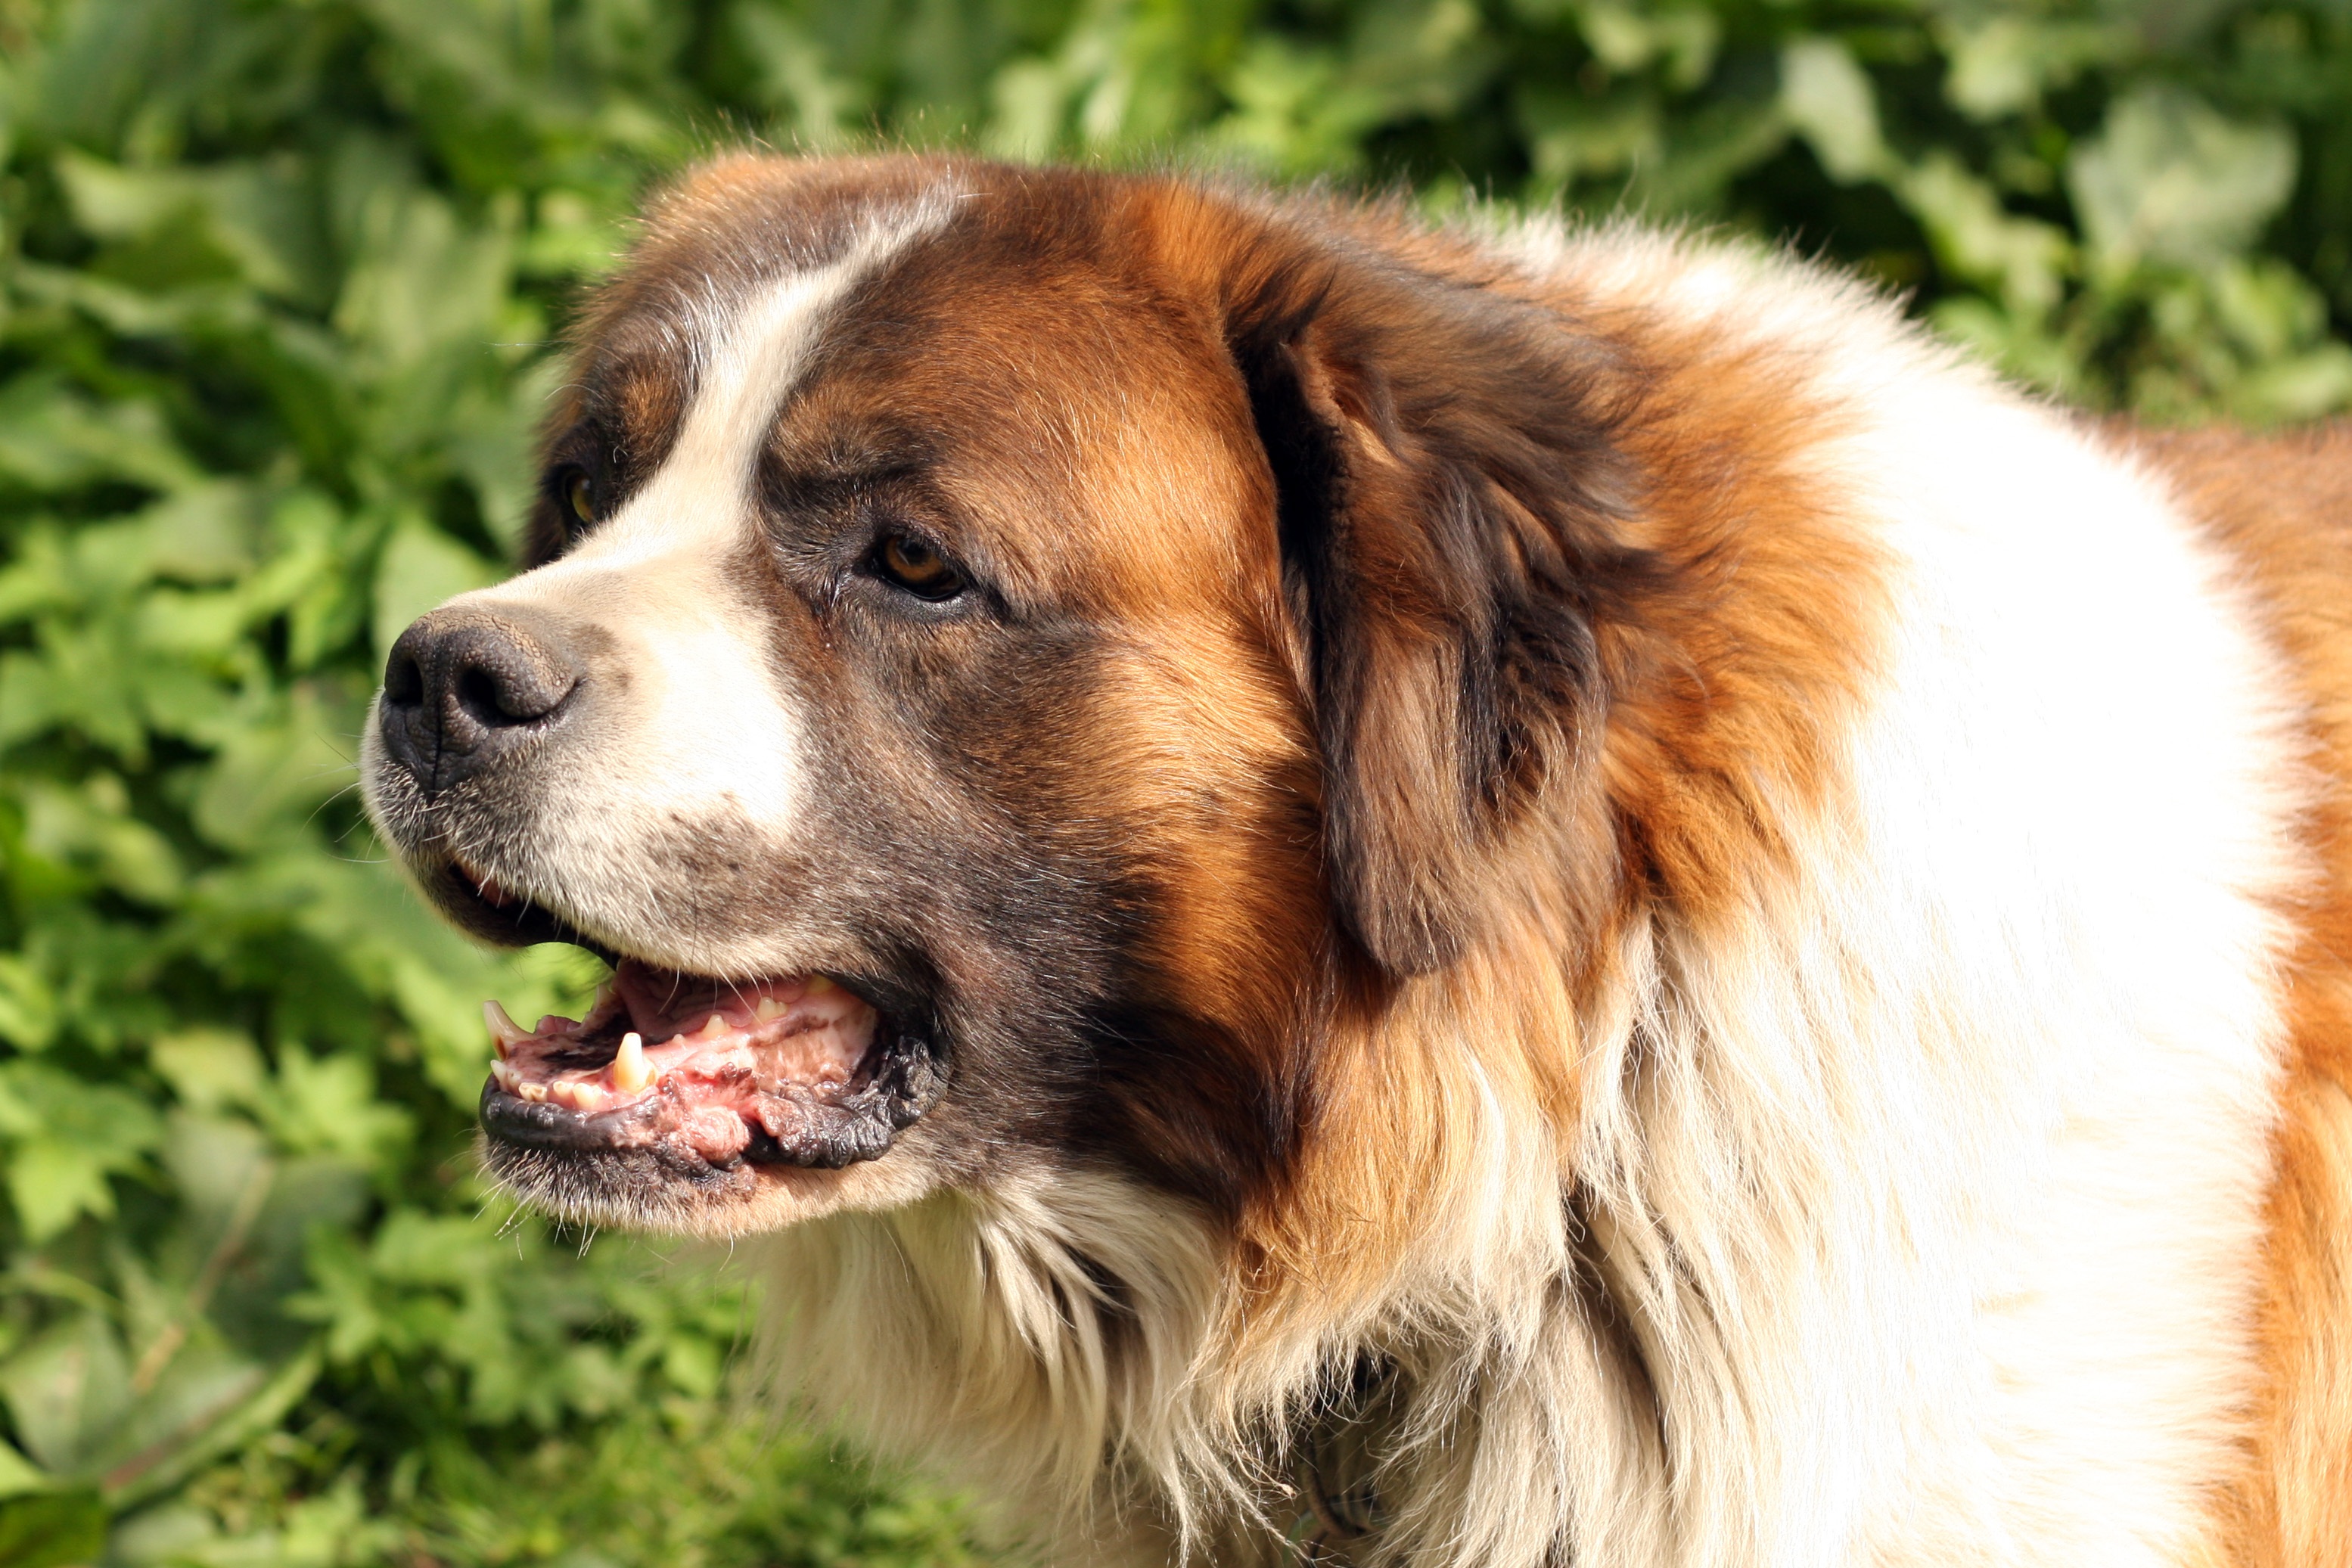
dog, mammal, vertebrate, dog breed, st bernard, leonberger, bernardyn, gucio, dog like mammal, carnivoran, dog breed group, dog crossbreeds, moscow watchdog